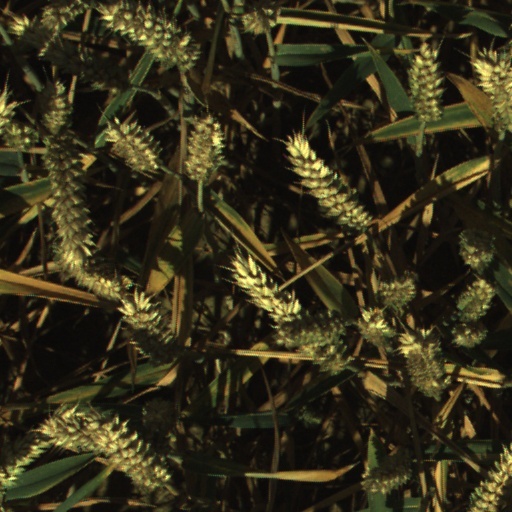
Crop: wheat